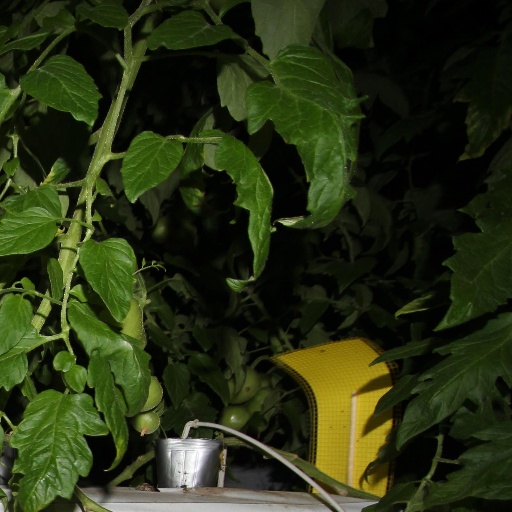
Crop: tomato